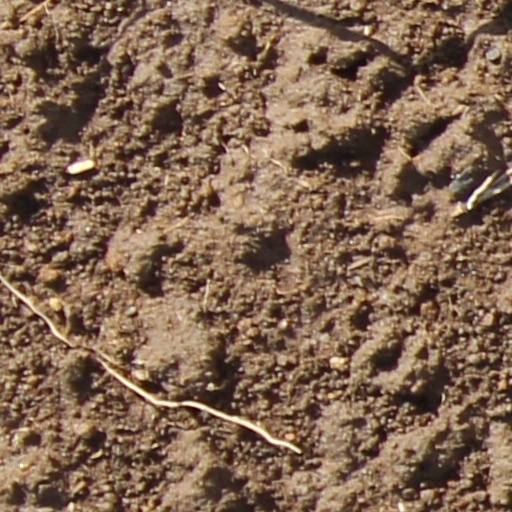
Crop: wheat